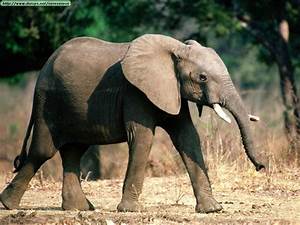
Label: elephant